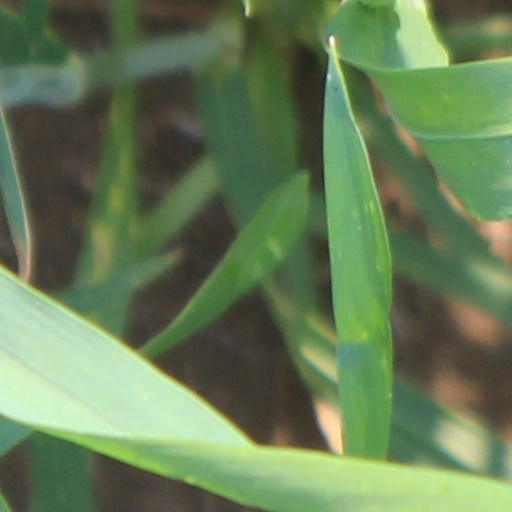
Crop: wheat